Knockranny

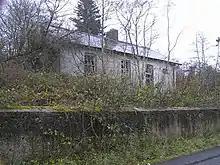
Commas National School - geograph.org.uk - 1054751

On 30 September 1855 the headmaster, a Roman Catholic, received an annual salary of £19. There were 51 pupils, 34 boys and 17 girls. In 1862 the headmaster was John McGovern, a Roman Catholic who received an annual salary of £22-10s. There were 75 pupils in the school, all Roman Catholic apart from 5 who were Church of Ireland. The Catholic pupils were taught Catechism on Tuesdays and Thursdays from 3pm to 3:30pm and on Saturdays from 12 noon to 1pm. In 1874 the headmaster, a Roman Catholic, received an annual salary of £24. There were 103 pupils, 54 boys and 49 girls. In 1886 the headmaster, a Roman Catholic, received an annual salary of £40-6s-6d. There were 80 pupils, 37 boys and 43 girls. In 1890 there were 79 pupils.